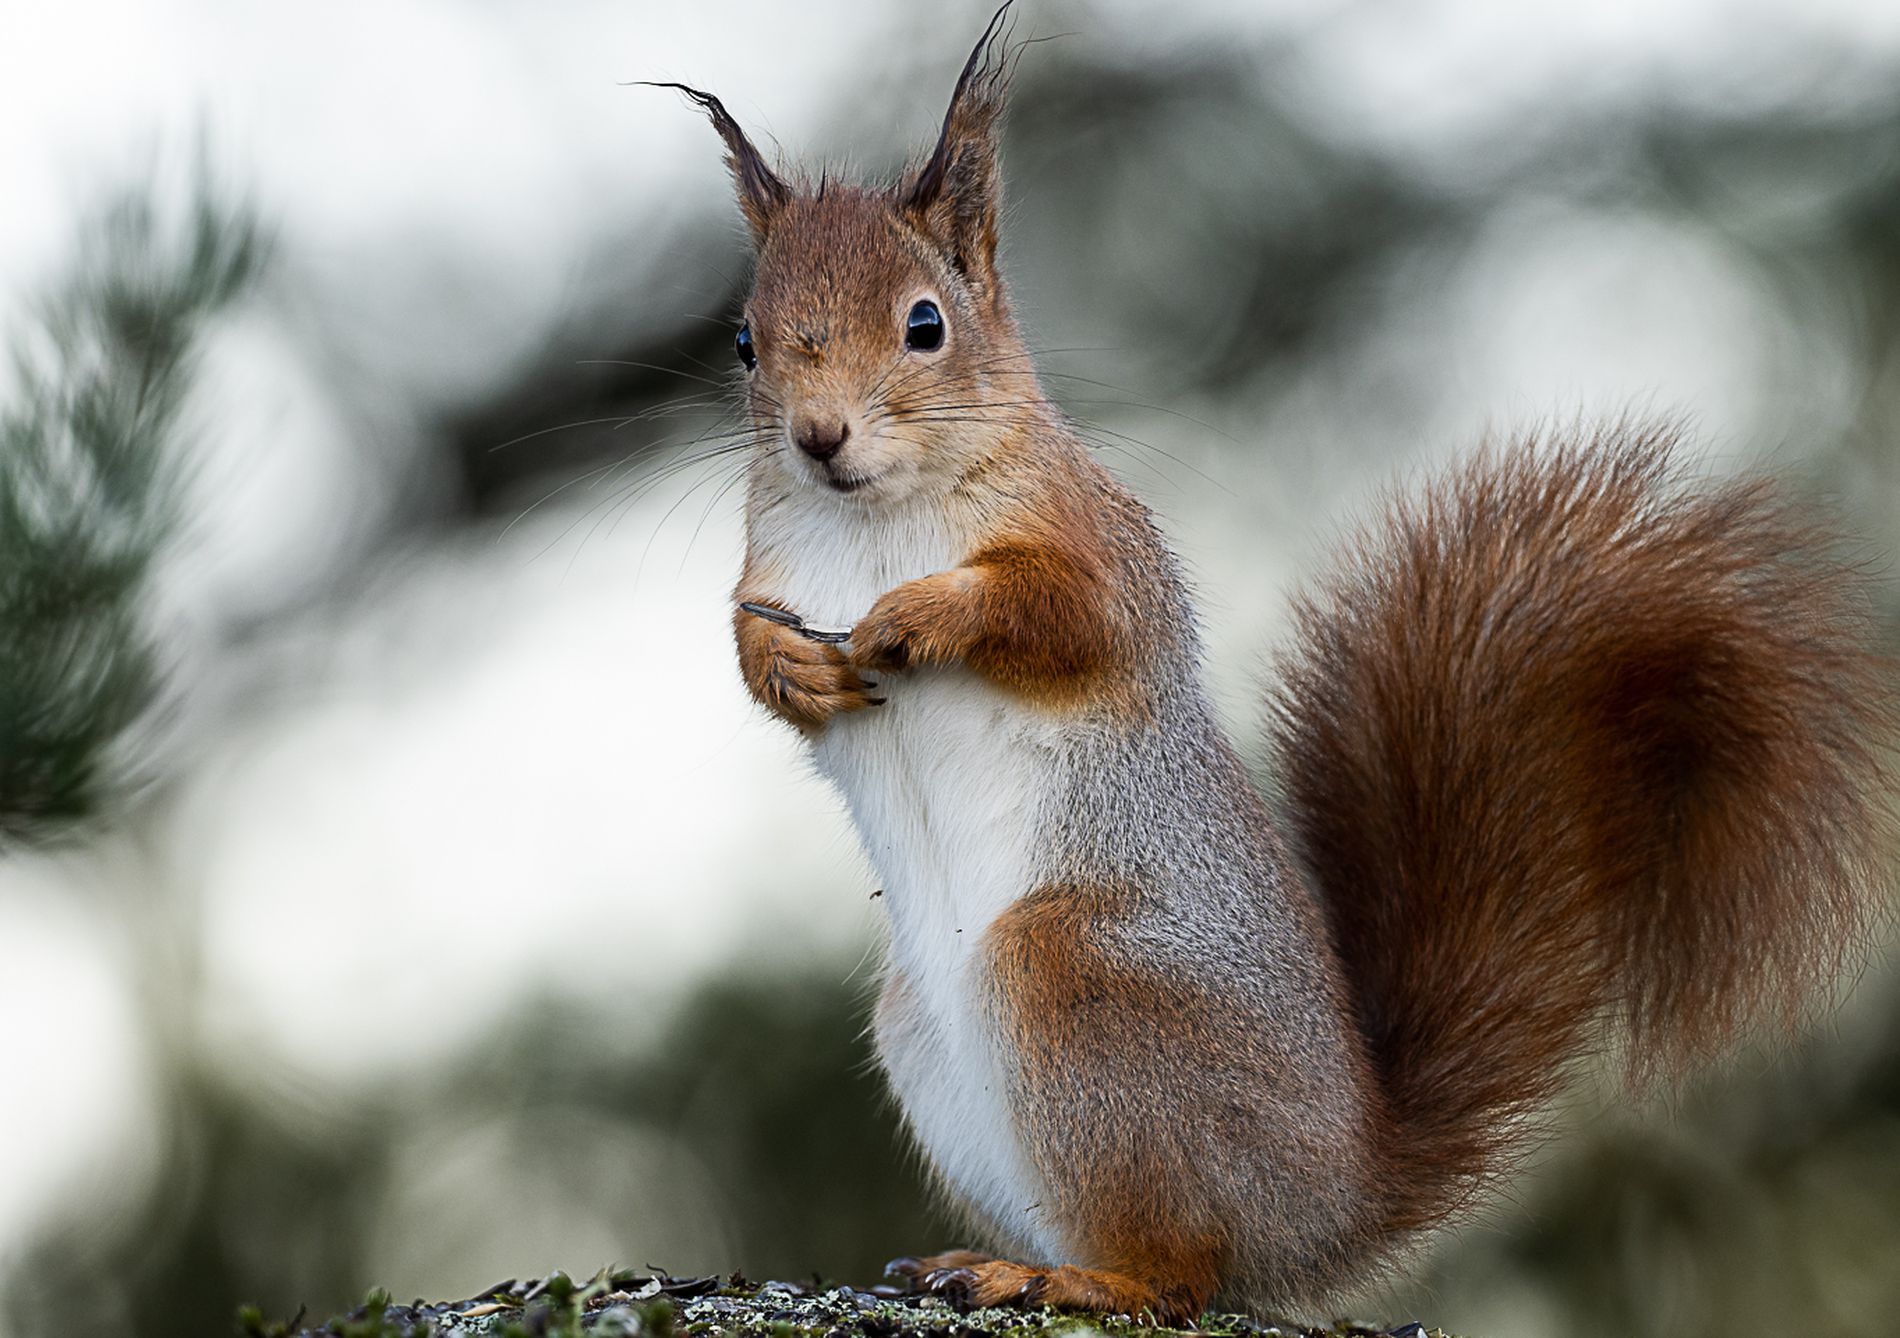
Red Squirrel.
Image features a red squirrel standing on what may be a moss-covered log and holding a small object between its hands, probably a seed. In the background, there is a blurry dark green backdrop, probably a natural setting.
A close-up shot taken with a proper light source features a red squirrel standing on what may be a moss-covered log and holding a small object between its hands, probably a seed. In the background, there is a blurry dark green backdrop, probably a natural setting. Also, the image showcases a warm to neutral color palette. The presence of the squirrel holding a seed between its small hands, combined with the warm color palette, evokes a sense of calm, peace, quiet, and cuteness. It also embraces the beauty of nature.
Labels: Animal, Mammal, Rodent, Squirrel, Rat, Blurry Background, Moss-Covered Log, Seed